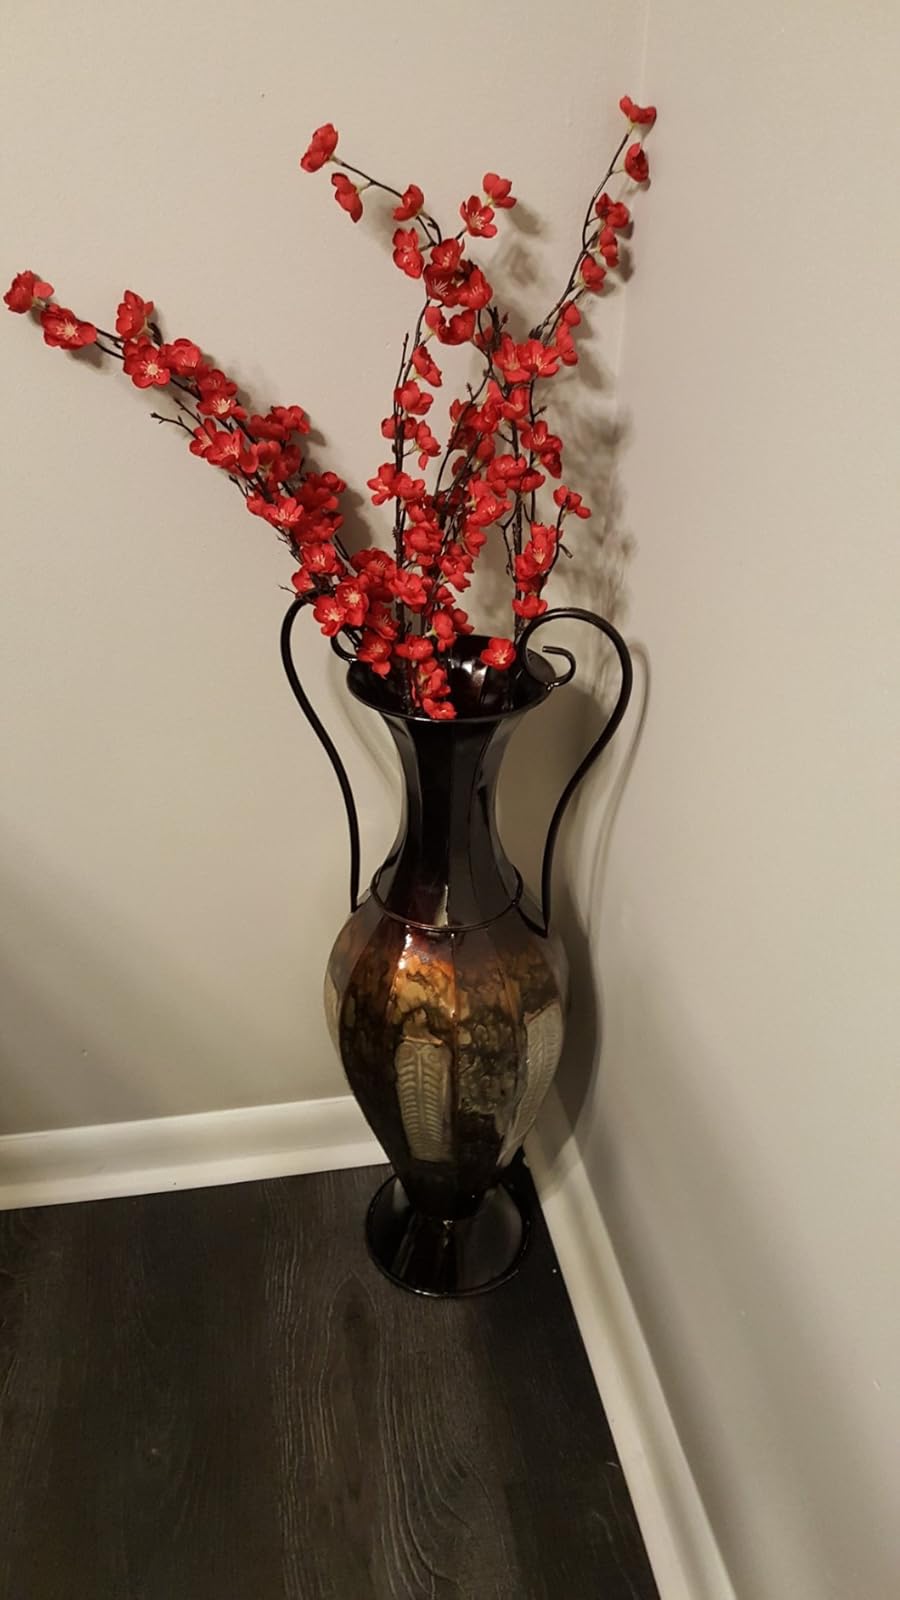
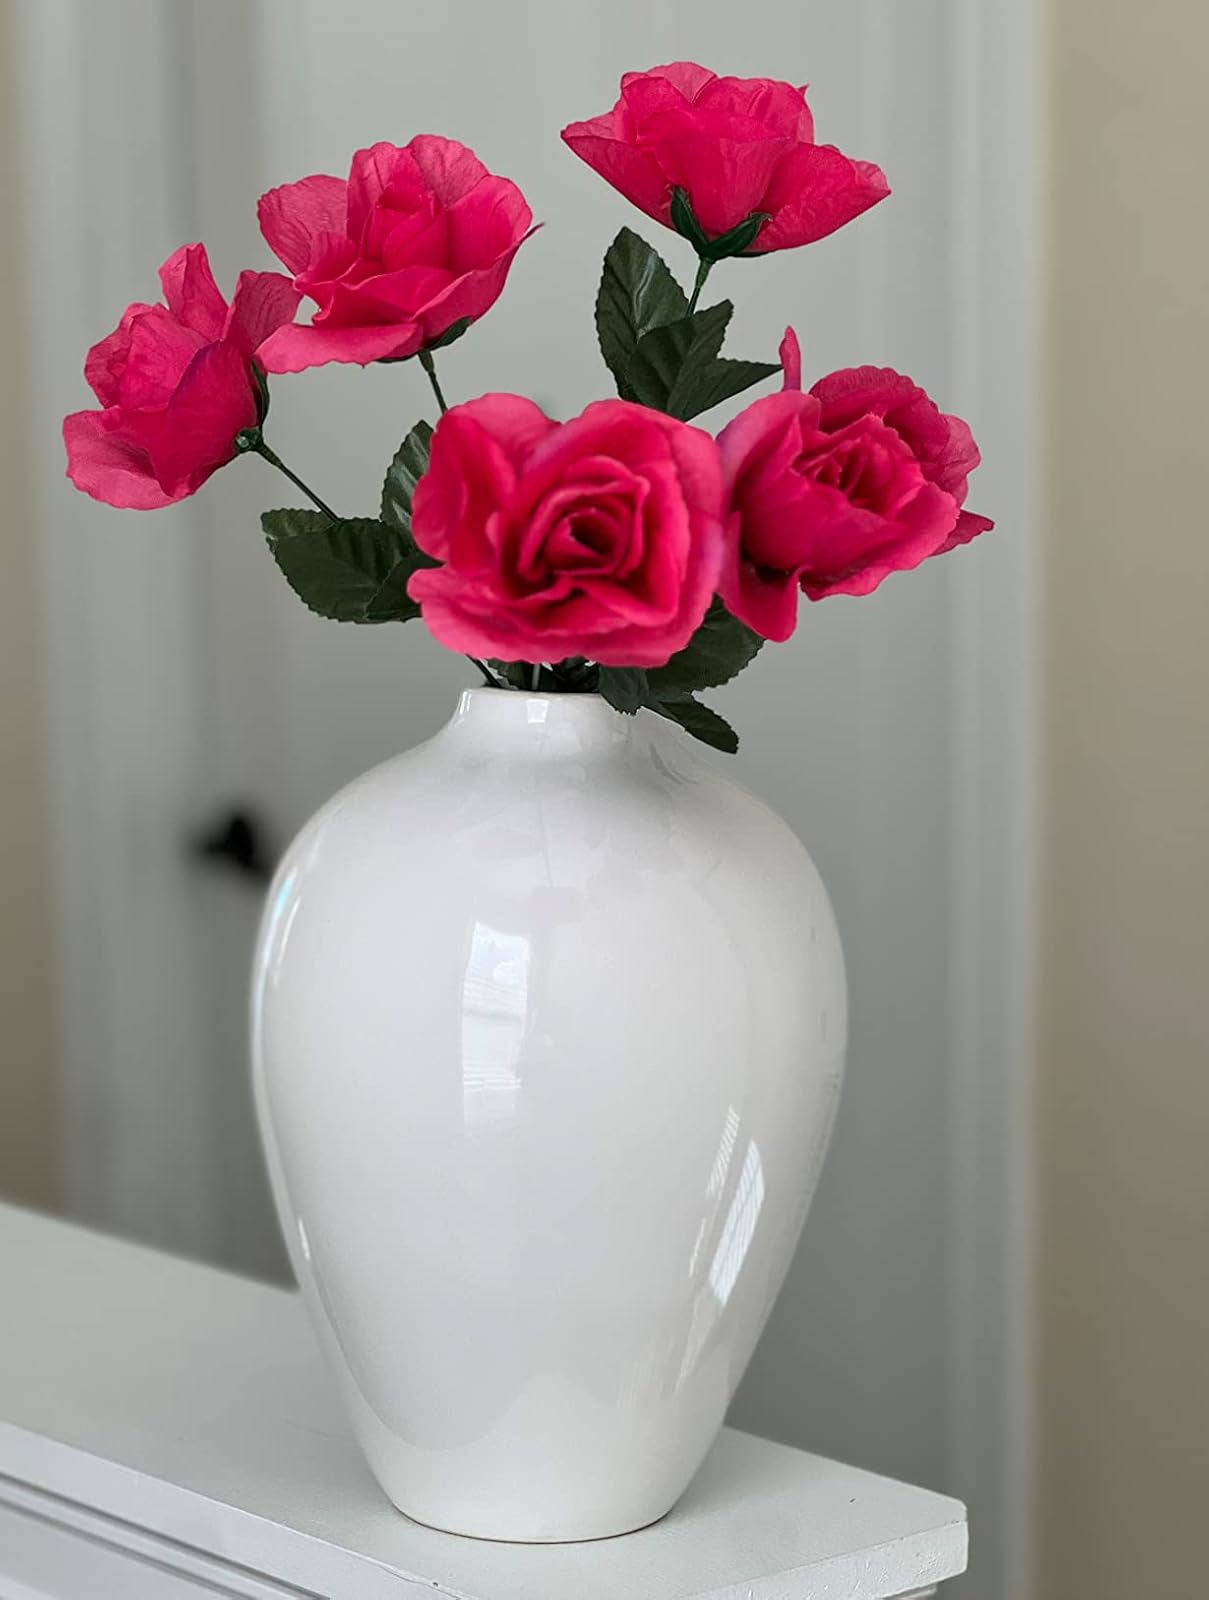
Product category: vase
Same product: no